Appendectomy

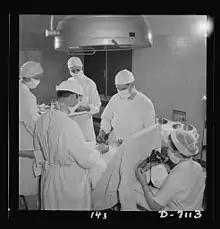

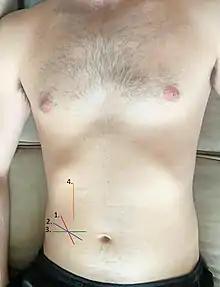
Four incisions for an appendectomy, corresponding to the order listed.

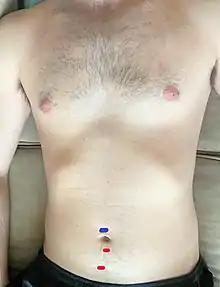
Hasson Entry: The two red lines mark the sites of the 5mm laparoscopic ports. The blue line above the umbilicus marks the site of the camera port

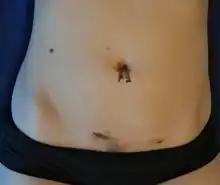
Wound healing - ten days after a laparoscopic appendectomy

The standardization of an incision is not best practice when performing an appendectomy given that the appendix is a mobile organ. A physical exam should be performed prior to the operation and the incision should be chosen based on the point of maximal tenderness to palpation.